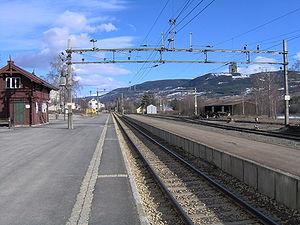
La gare de Vinstra est une gare ferroviaire de la ligne de Dovre. La gare se situe dans le village de Vinstra qui se situe dans la commune de Nord-Fron à 266,60 km d'Oslo.